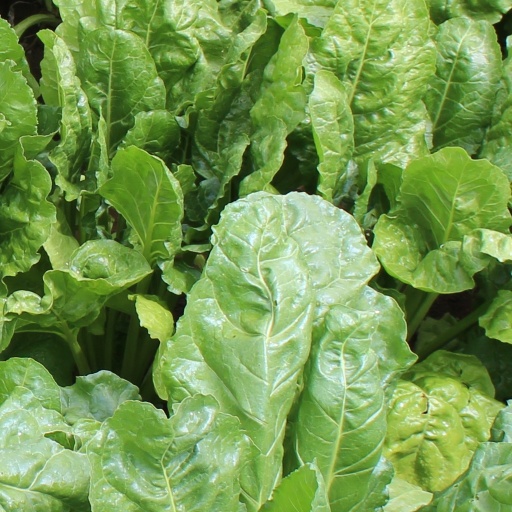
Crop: sugar beet